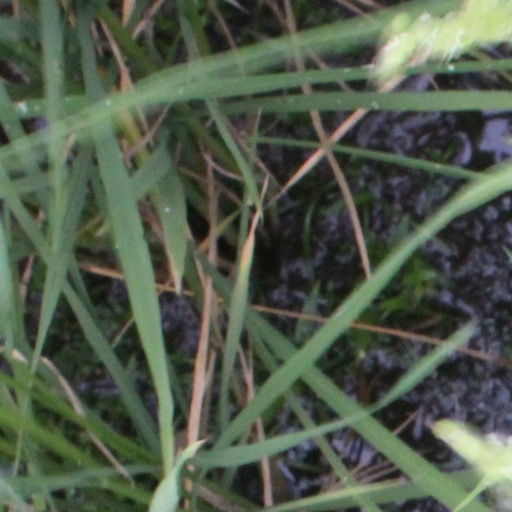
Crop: rice